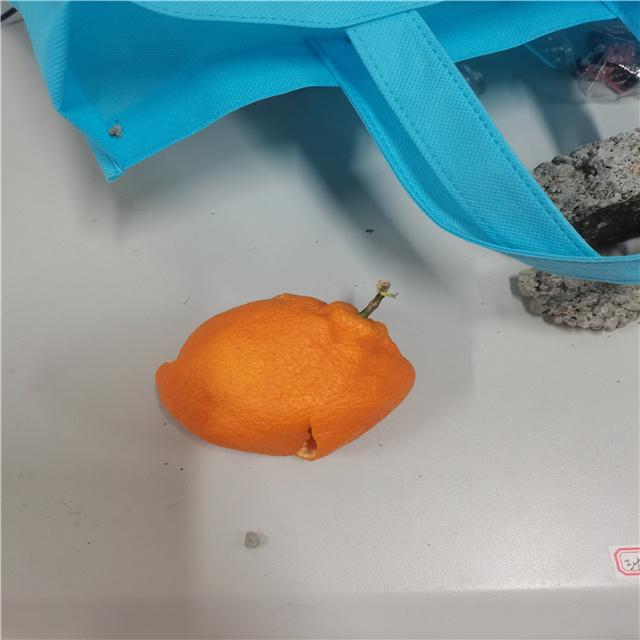
Label: peels